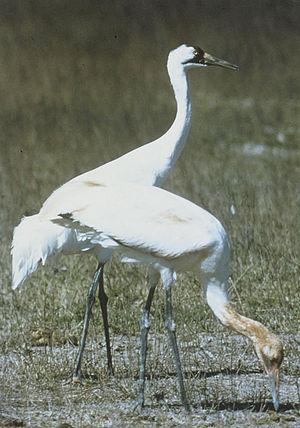
Le bayou La Grue est une rivière de l'État de l'Arkansas. Il est un affluent de la rivière White River et un sous-affluent du fleuve Mississippi.